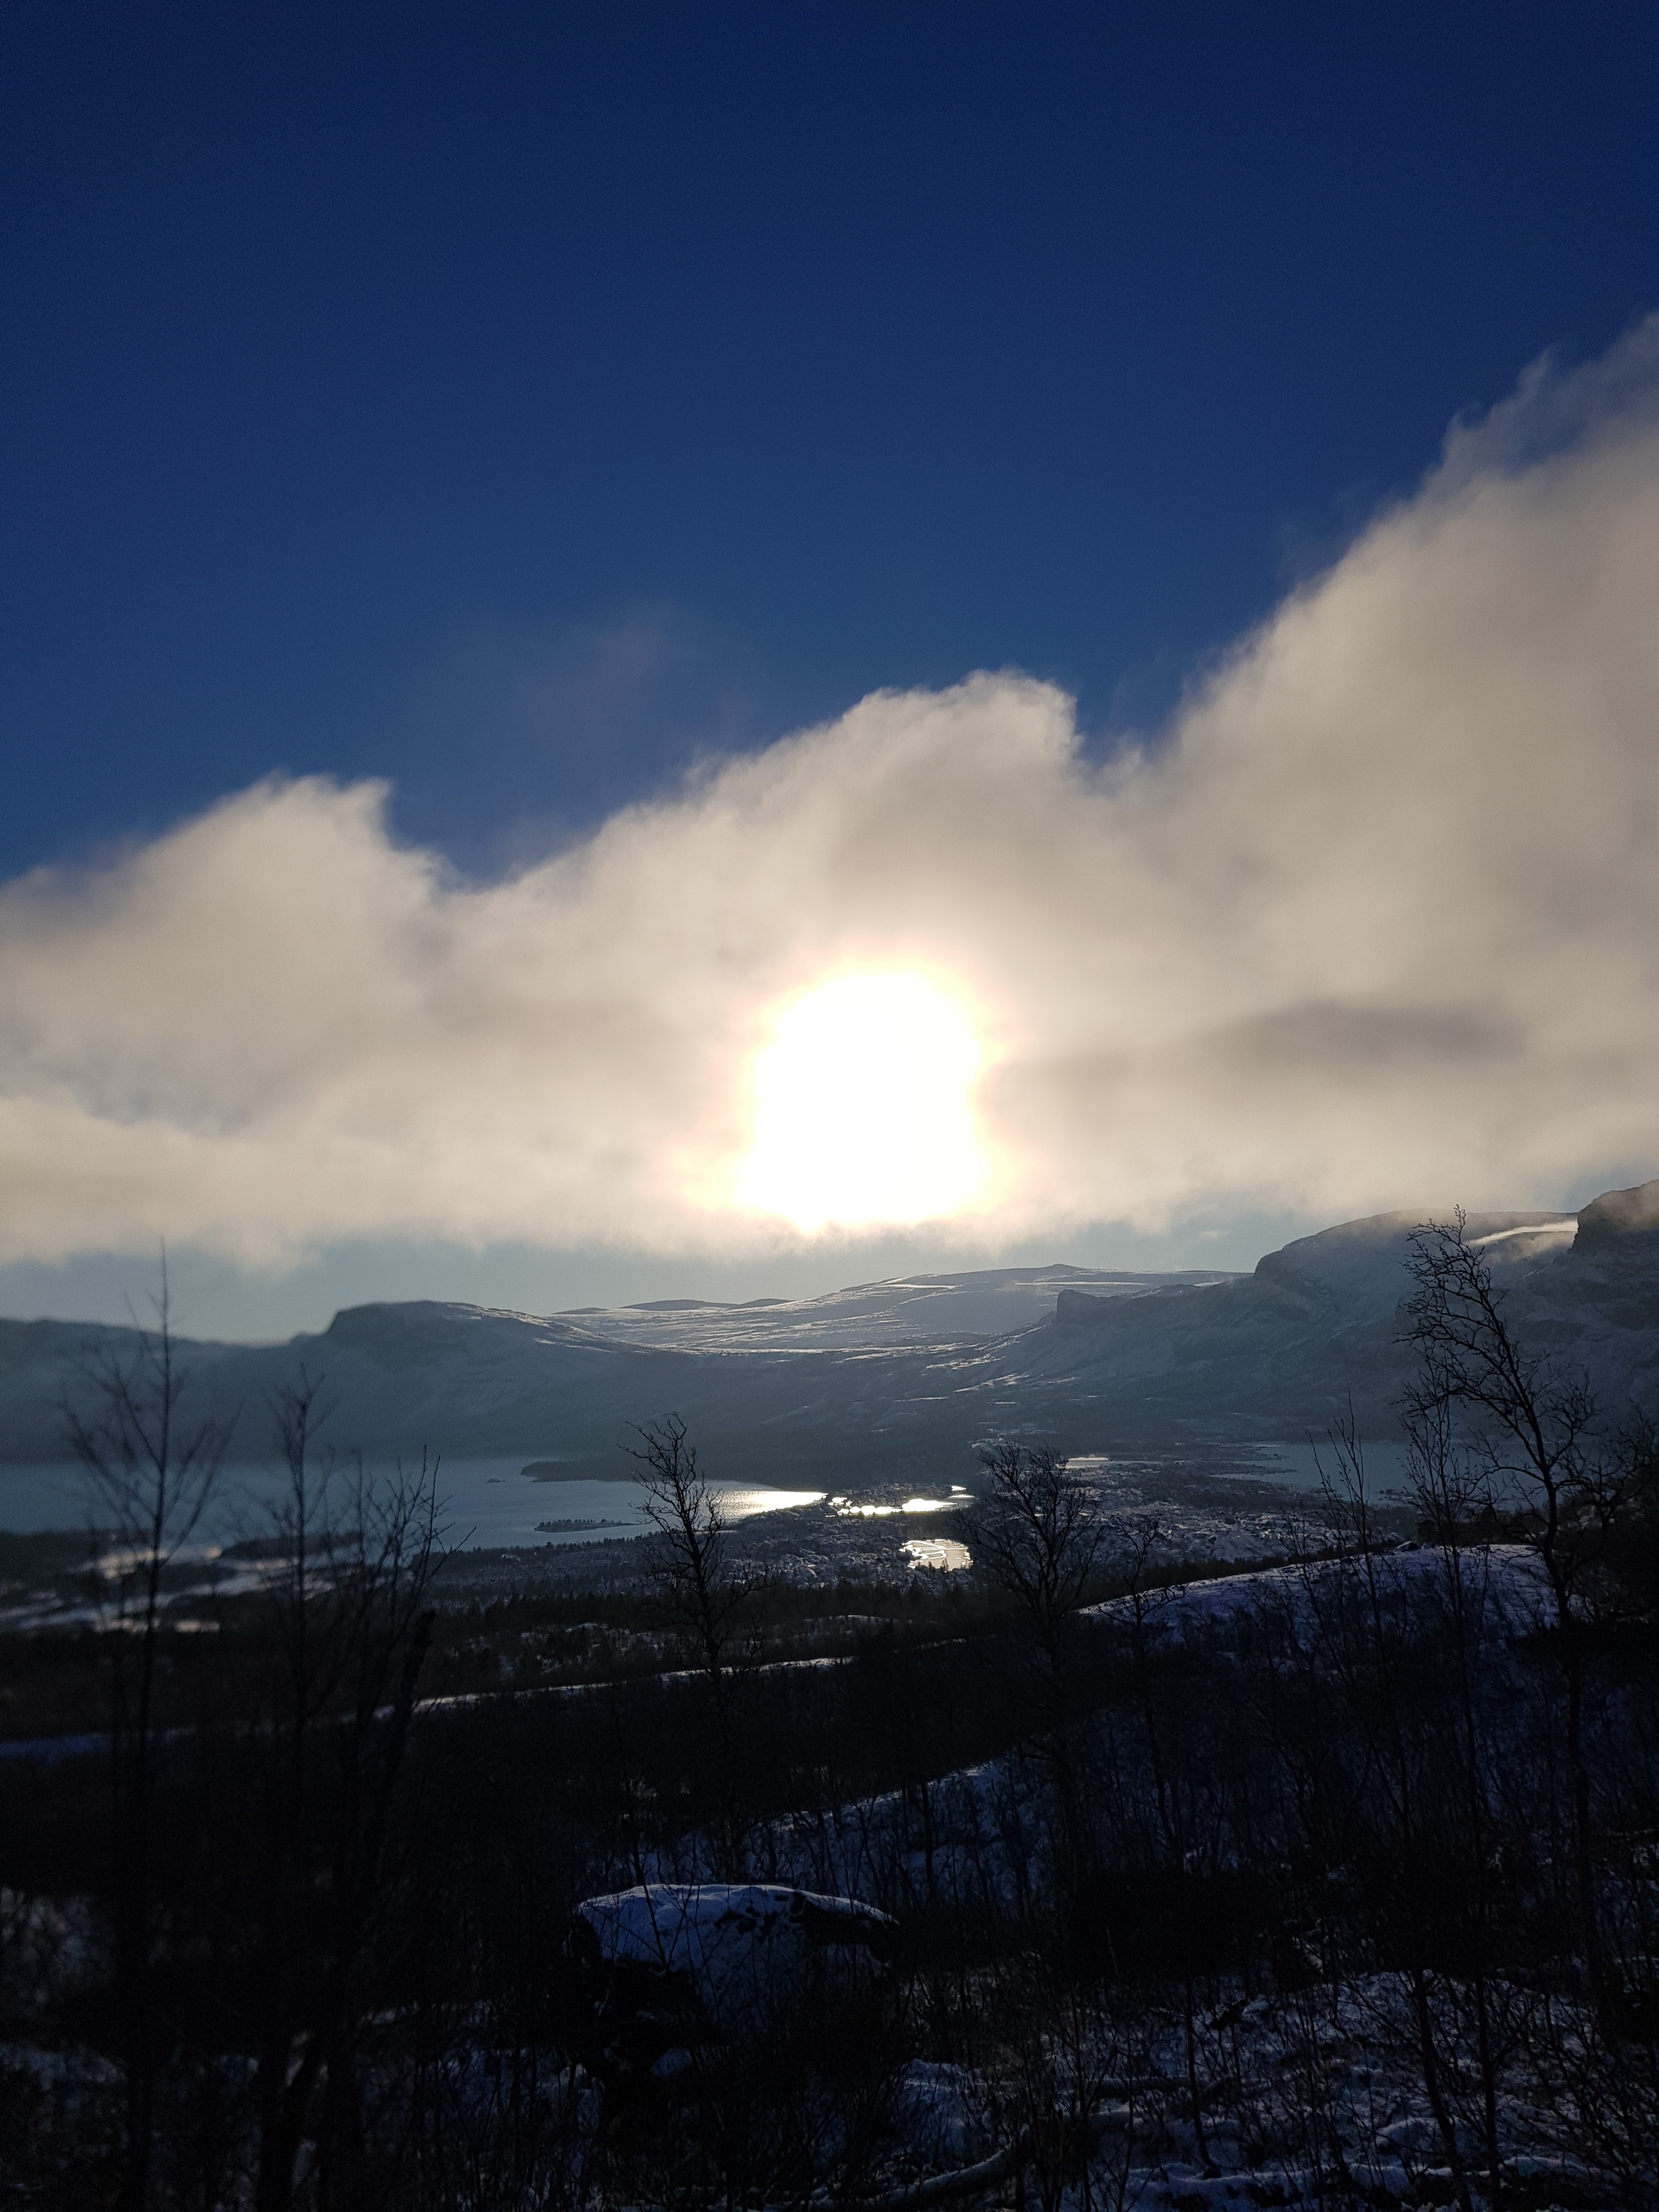
nature, sky, cloud, atmospheric phenomenon, atmosphere, blue, light, horizon, morning, daytime, winter, sunlight, mountain, ocean, tree, evening, highland, landscape, meteorological phenomenon, snow, cumulus, hill, fell, darkness, sunset, sea, freezing, night, mountain range, plain, ice, dusk